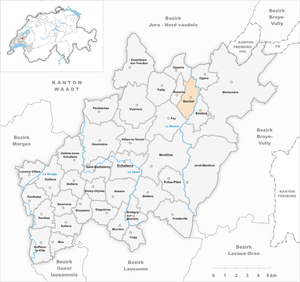
Bercher est une commune suisse du canton de Vaud, située dans le district du Gros-de-Vaud. Entre 1960 et 2007, elle faisait partie du district d'Échallens.